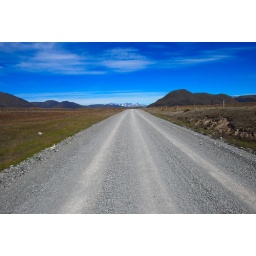
looking up rangitata river valley near the start of ashburton gorge road